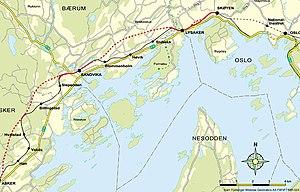
La ligne d'Asker est une ligne de chemin de fer norvégienne à double entre Lysaker et Asker, parallèle à la ligne de Drammen. Il n'y a pas de nouvel arrêt sur cette ligne.